Flag of Acadia

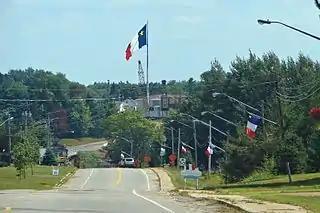
The flag of Acadia flying in St-Louis-de-Kent, New Brunswick, birthplace of the Acadian flag

Father Richard selected the French flag as the basis of the Acadian one to underline the adherence of the Acadians to the French civilization: